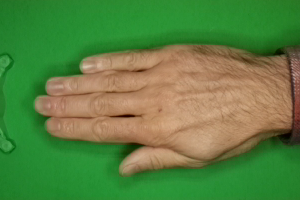
Label: paper